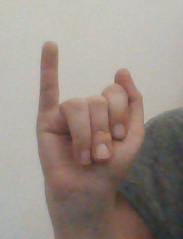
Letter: meem